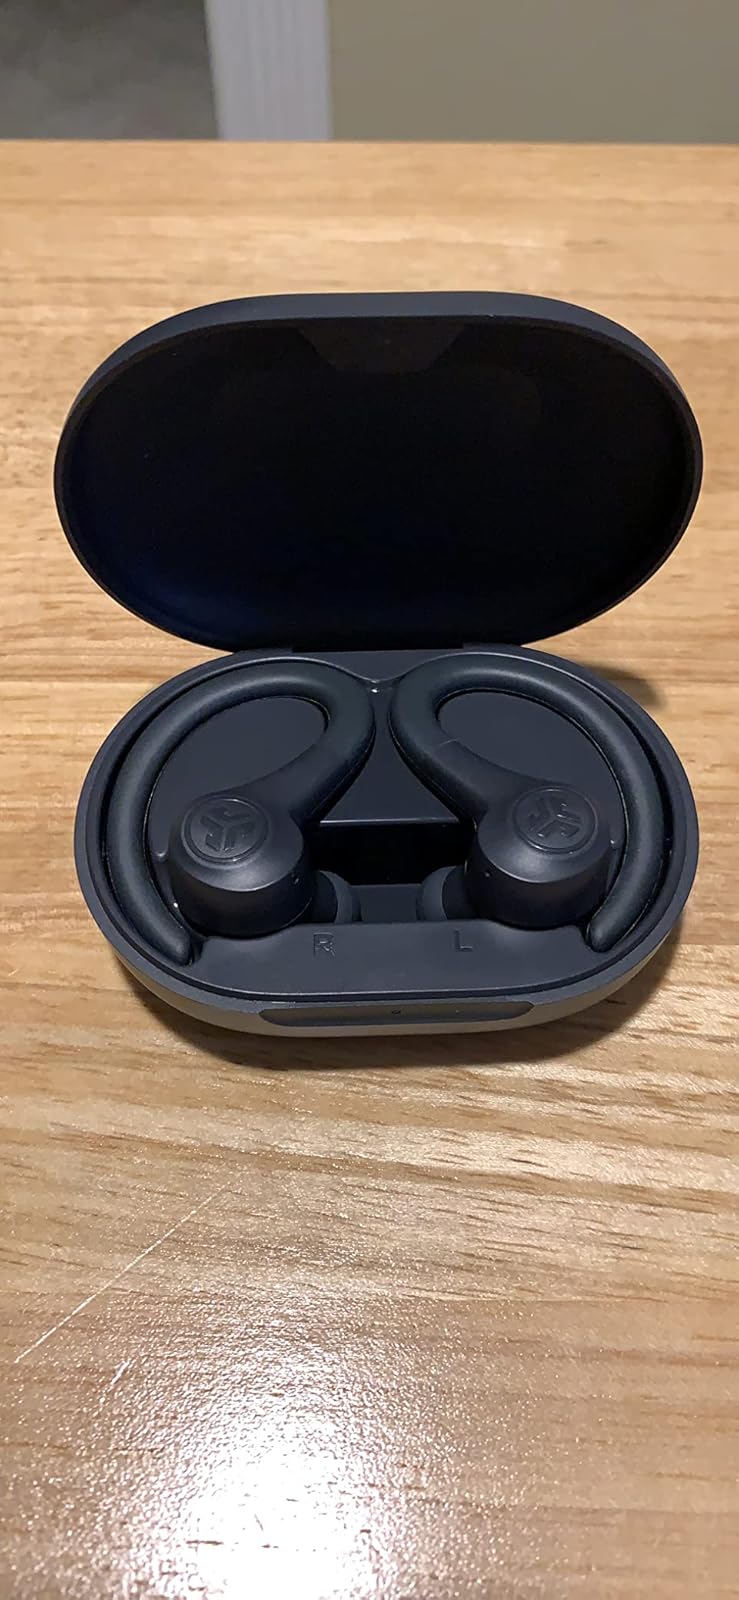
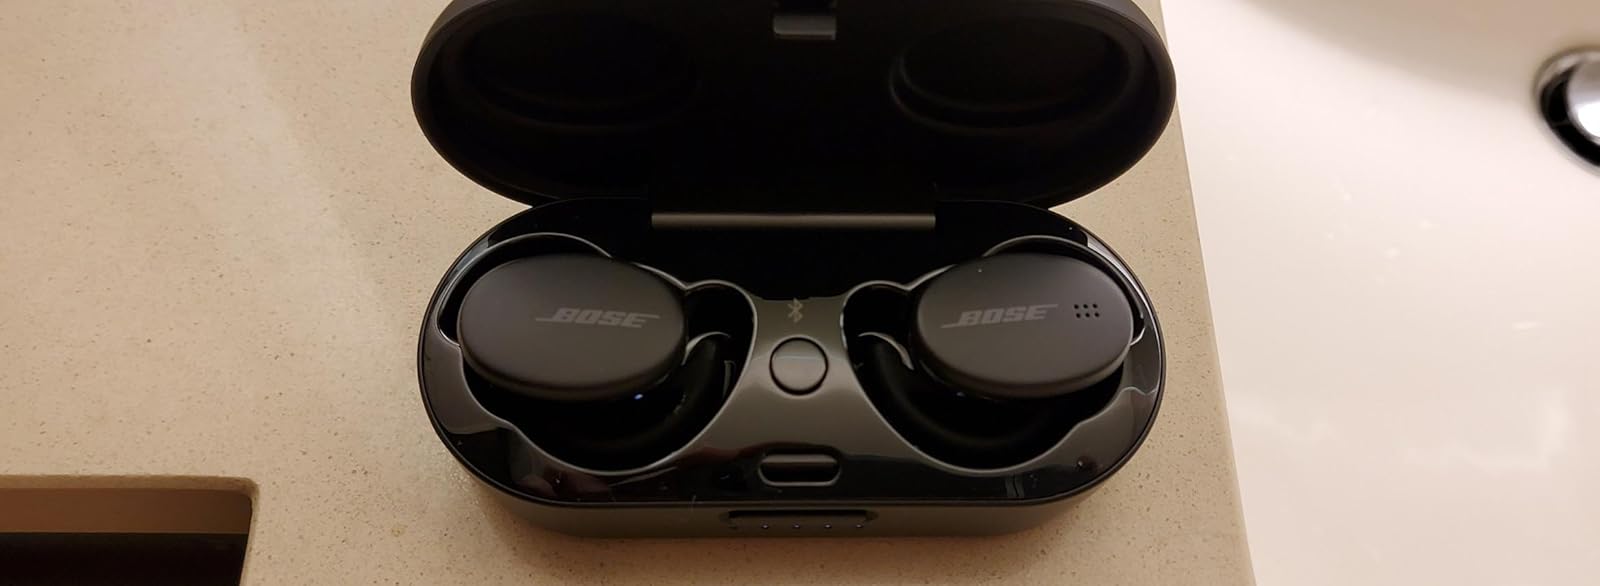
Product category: earbuds
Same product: no